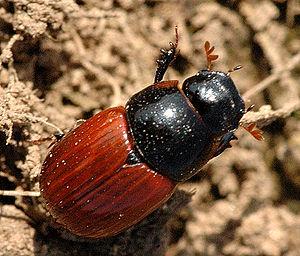
Aphodius fimetarius est une espèce d'insectes coprophages de l'ordre des coléoptères, de la famille des Scarabaeidae.